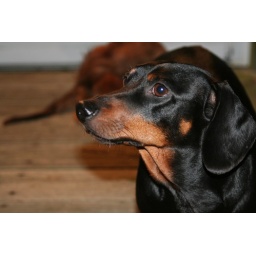
Jimmy Dean spotted a moth or some insect buzzing around the Honey Suckle on the back porch.